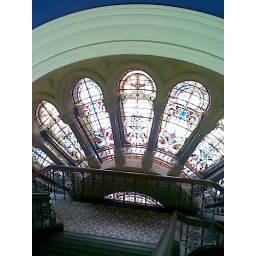
one of the stained glass windows in the Queen Victoria Building